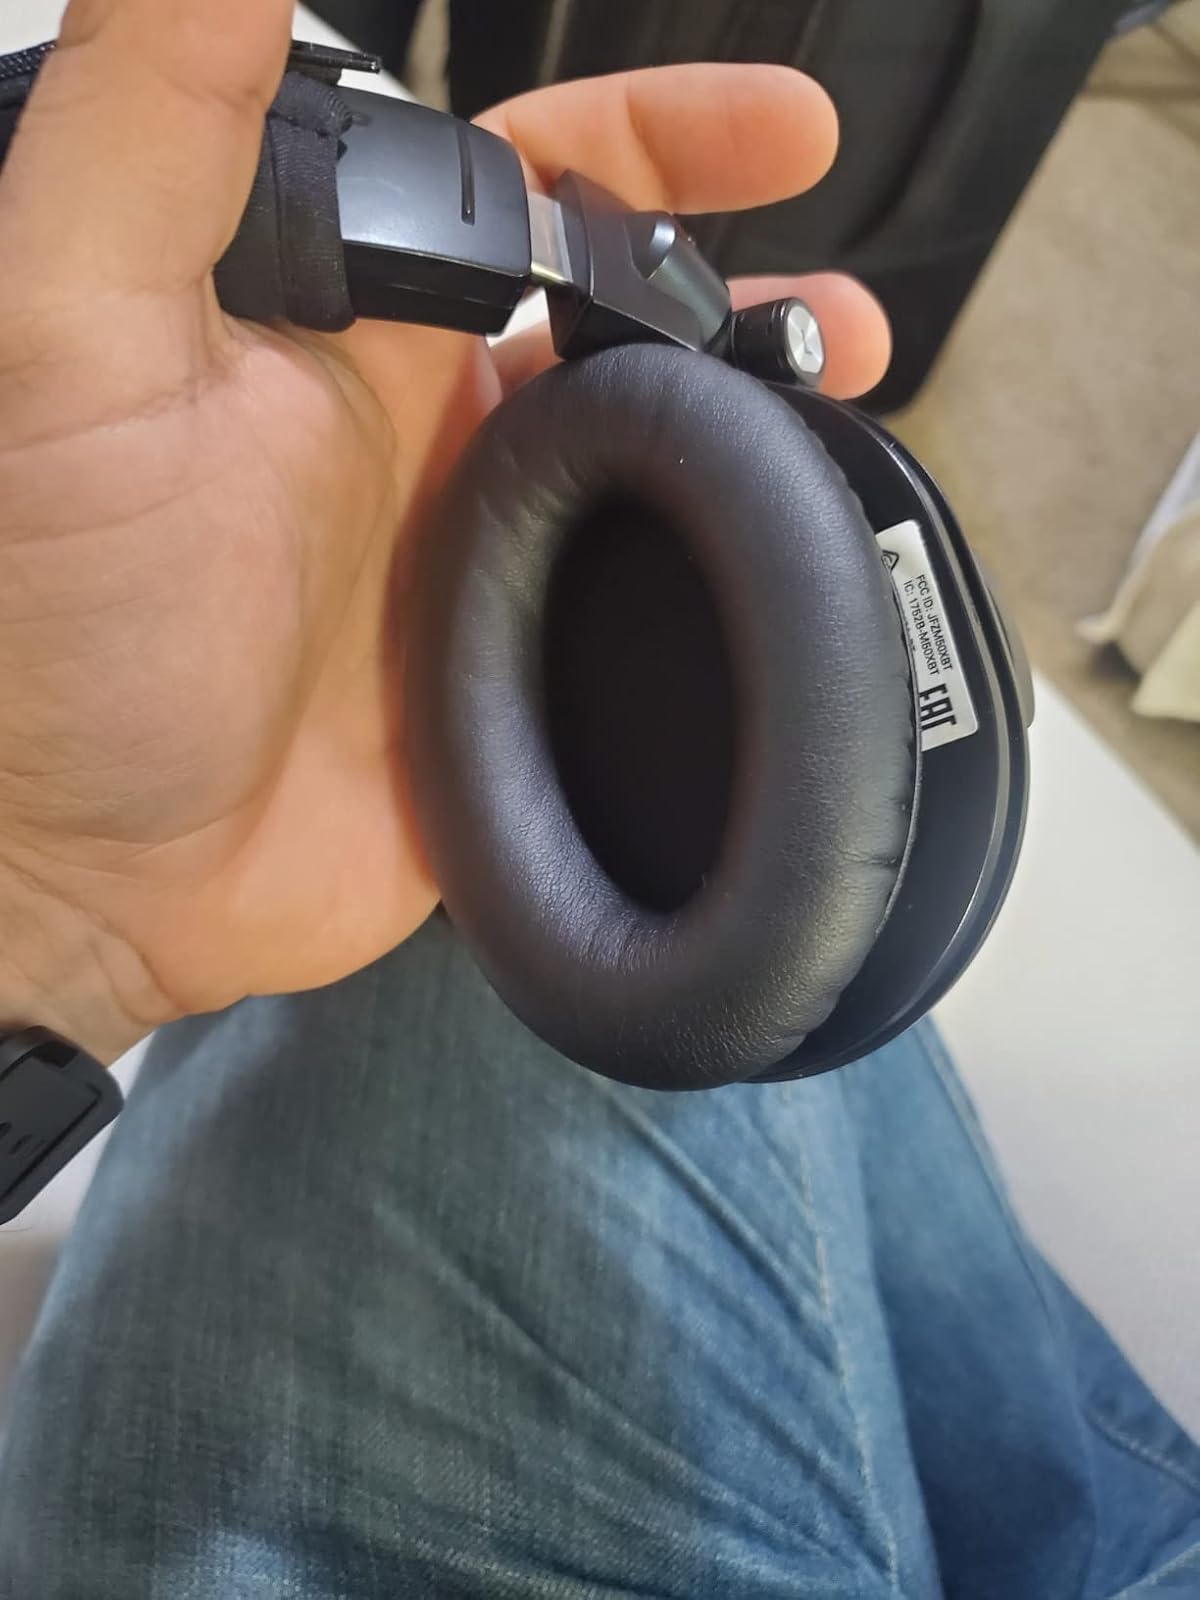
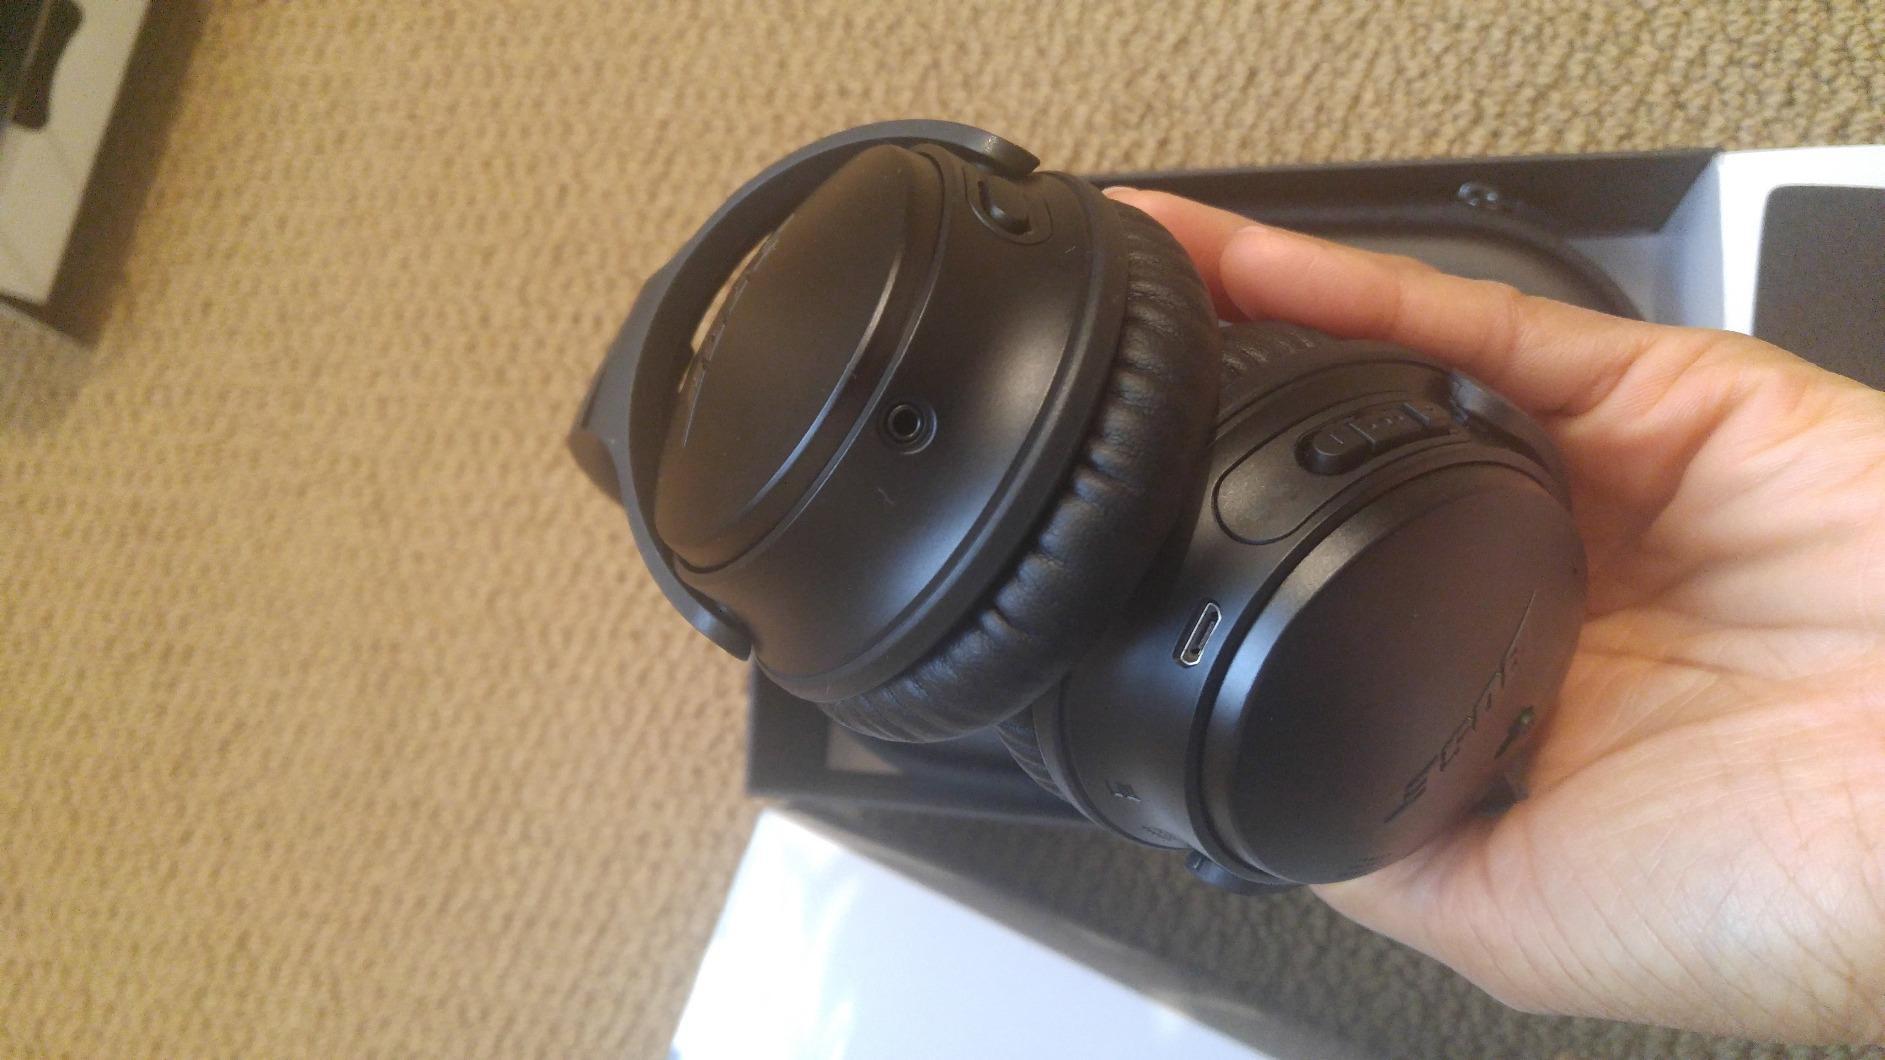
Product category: headphones
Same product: no